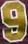
Number: 9